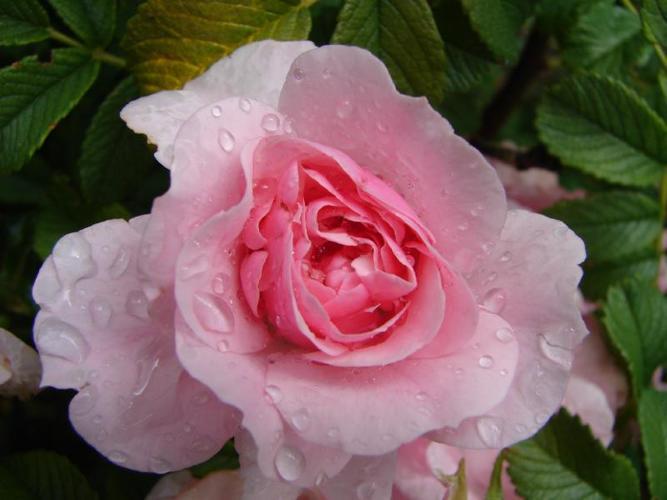
Label: rose